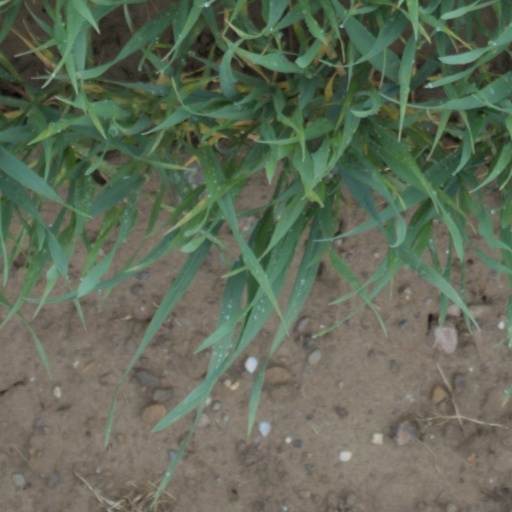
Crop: wheat